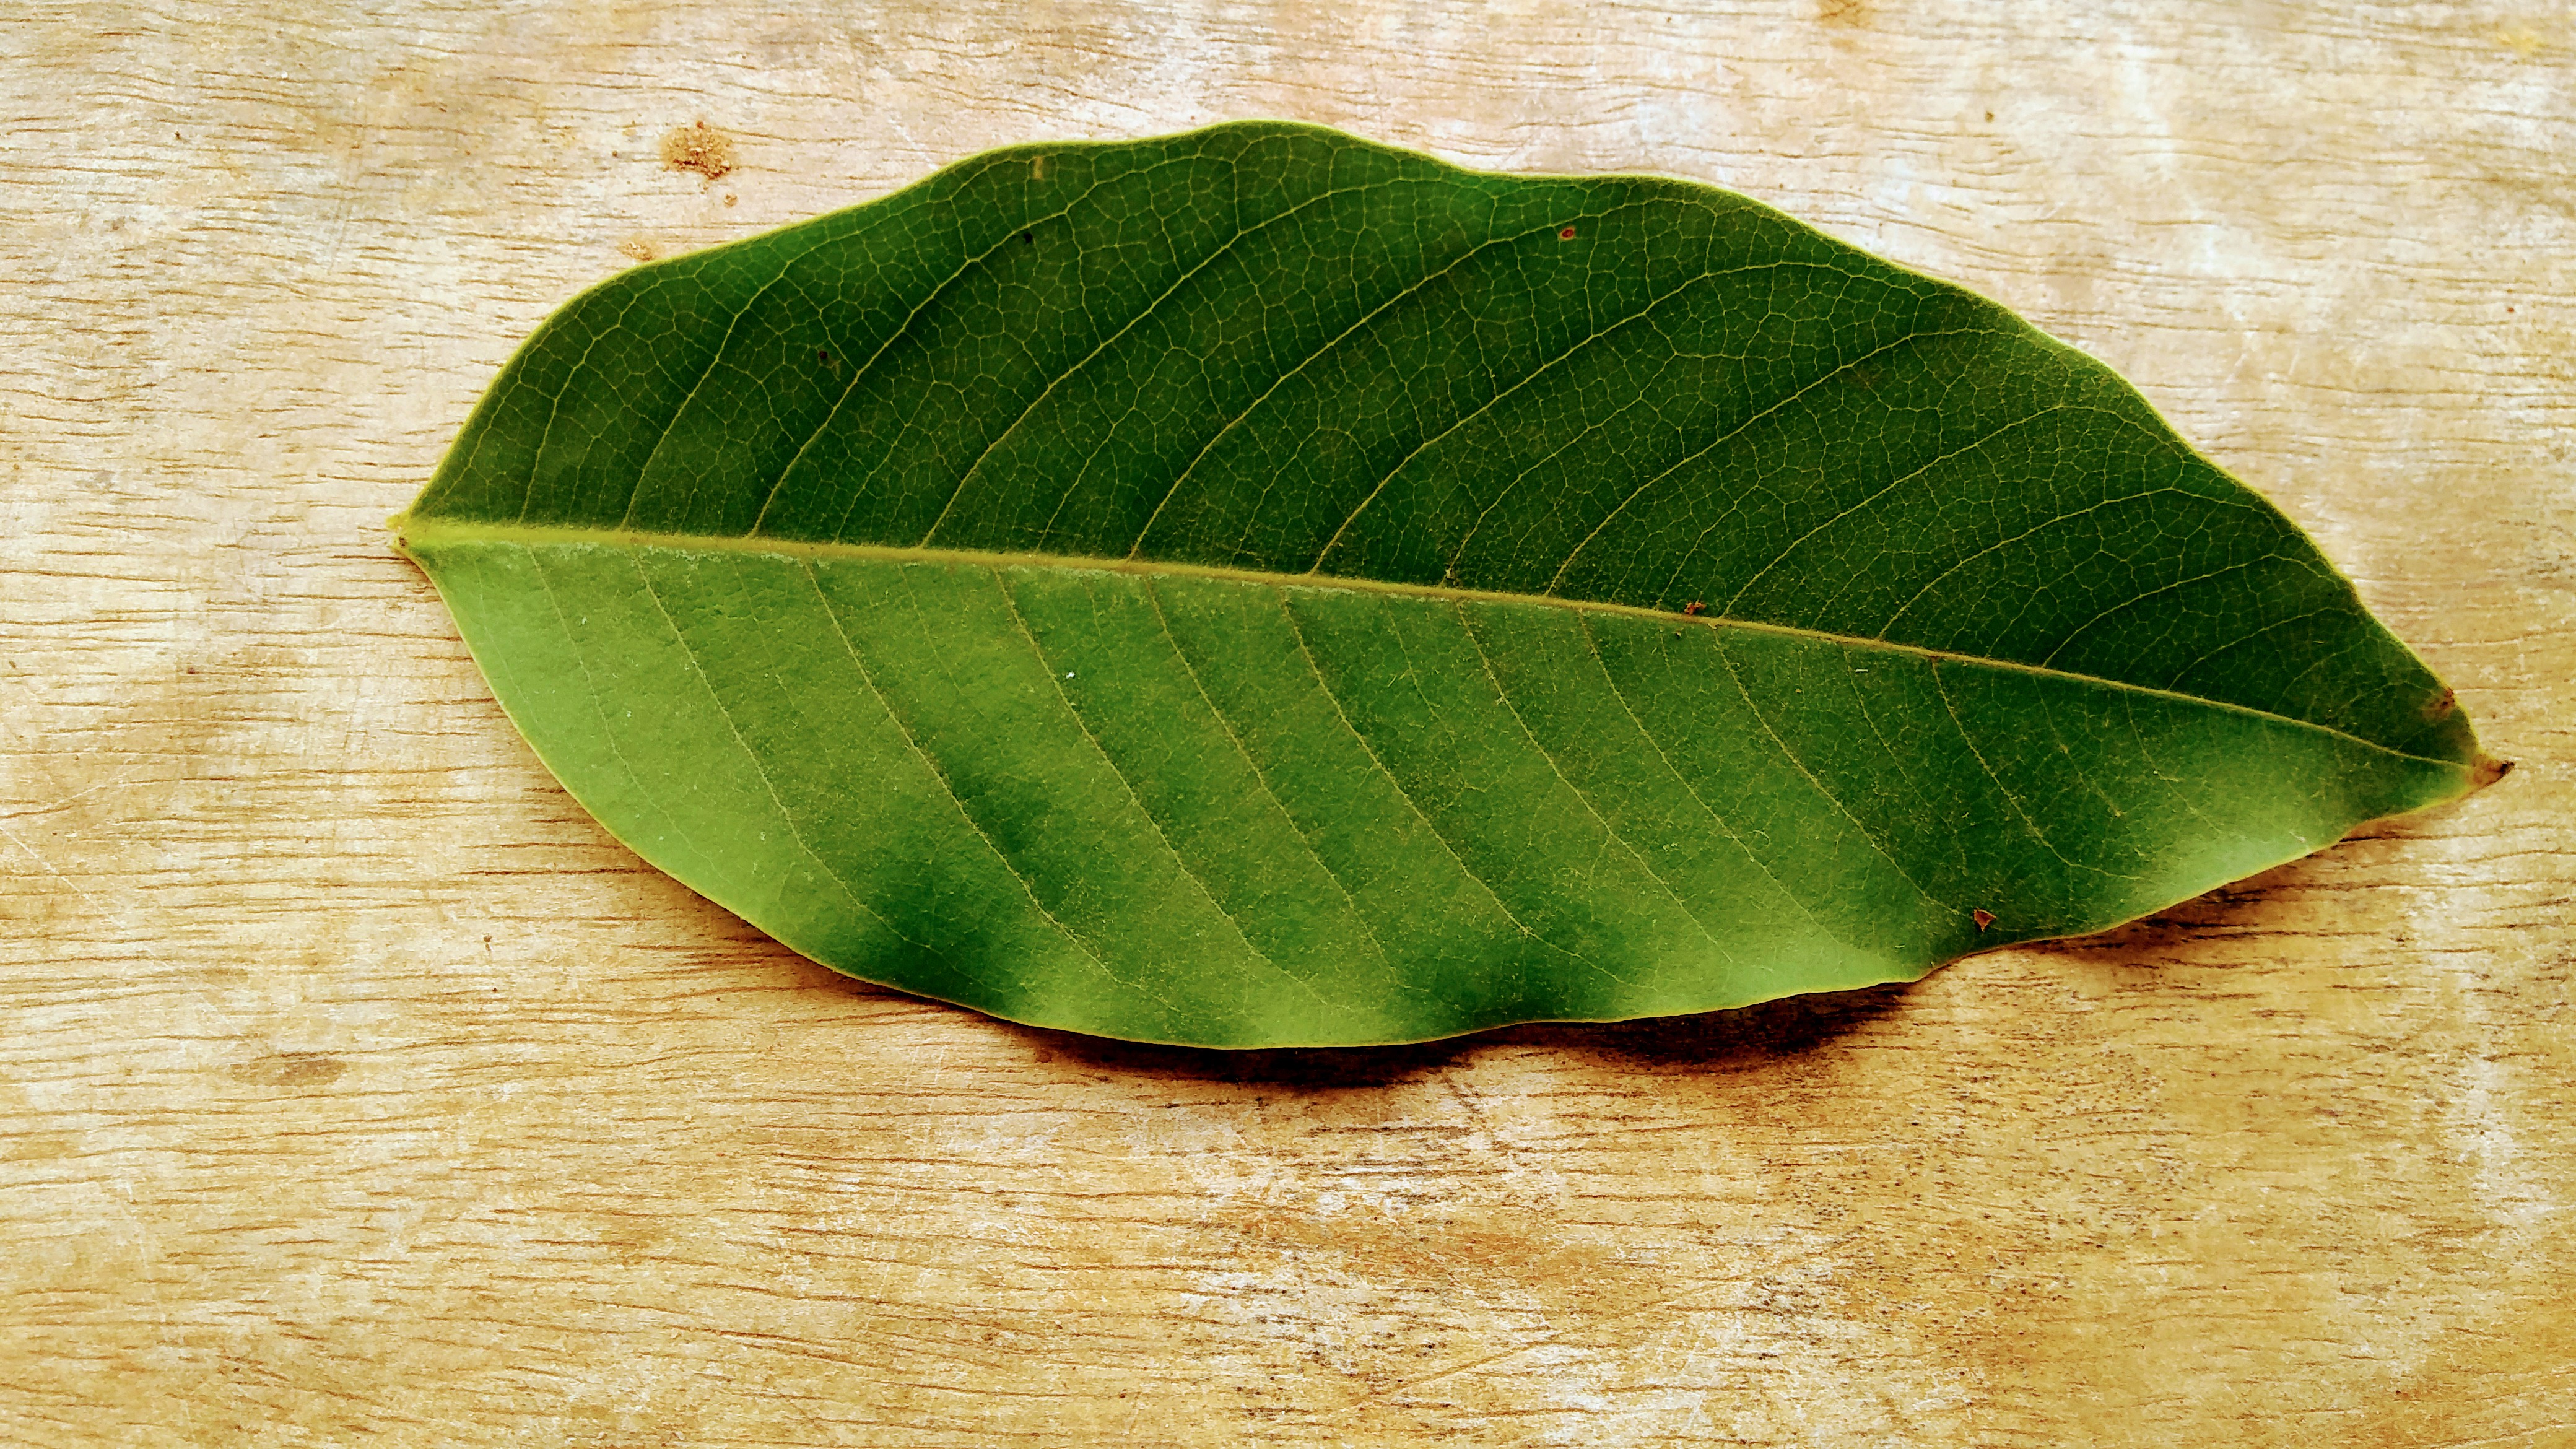
Plant: Sampige